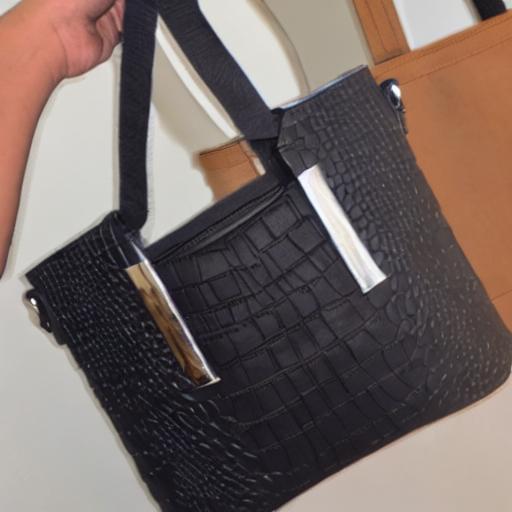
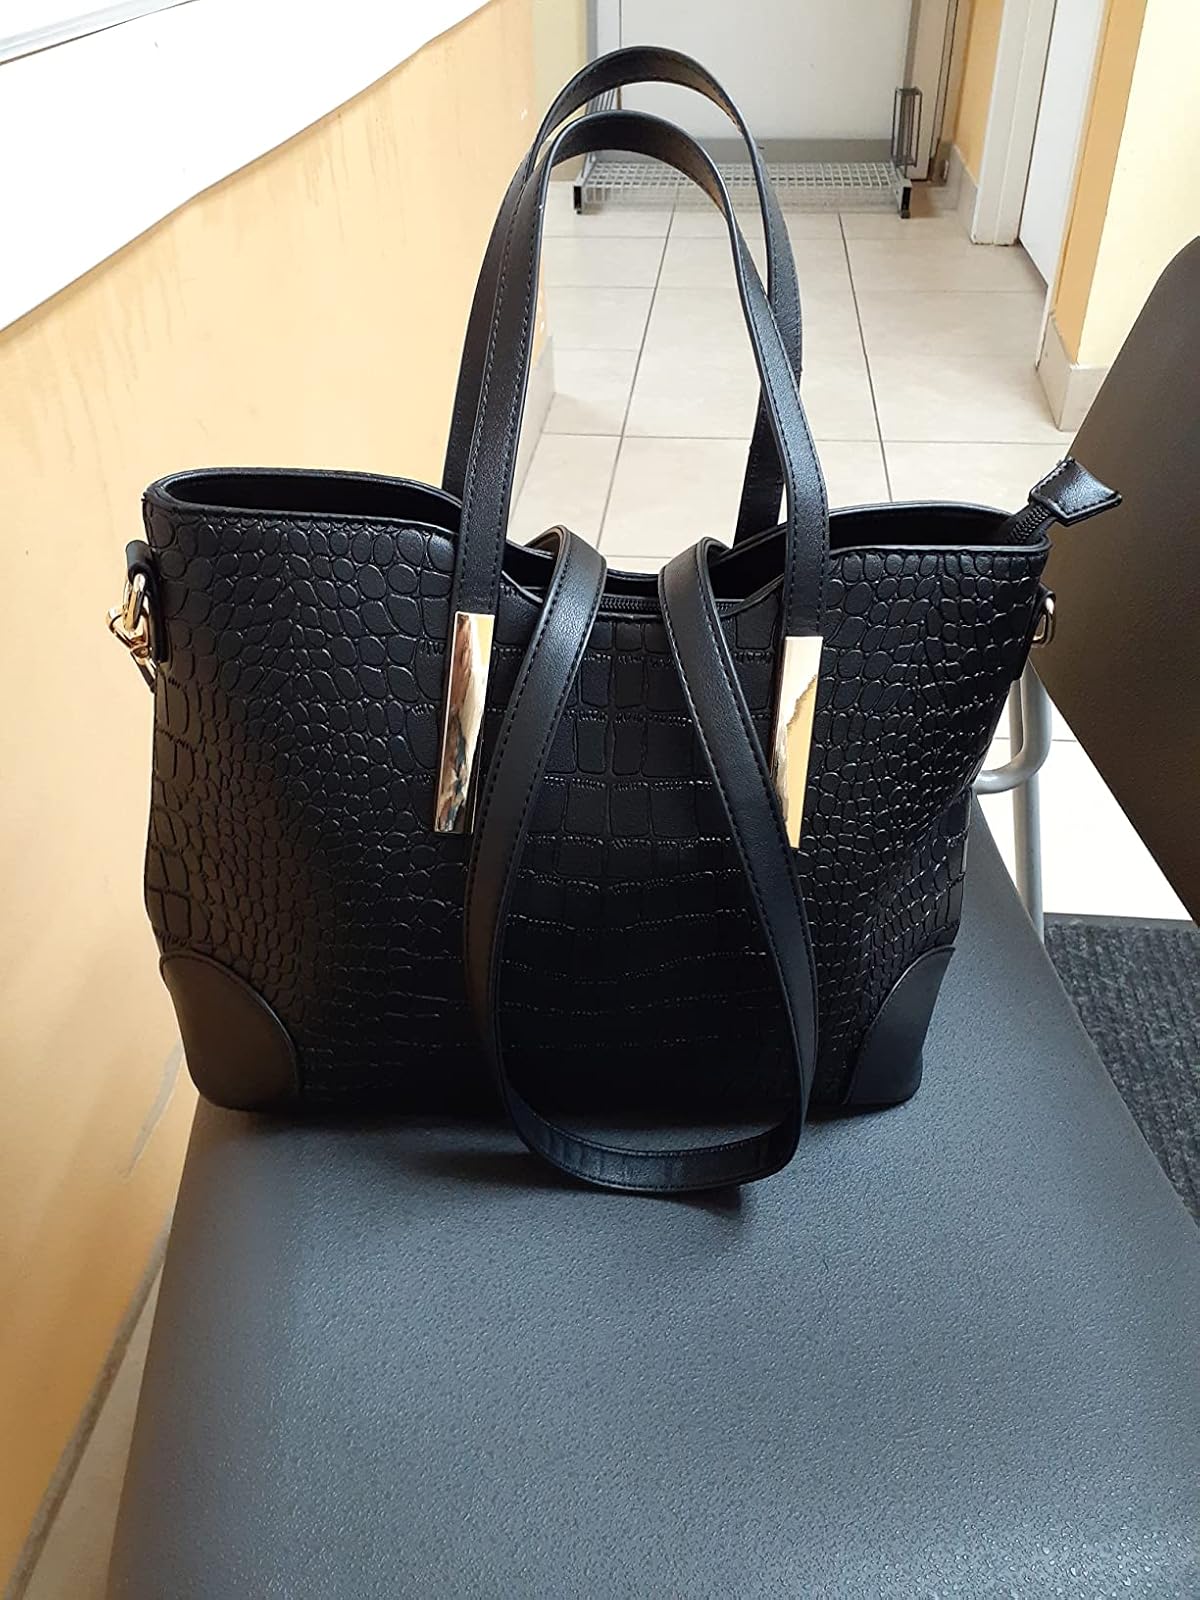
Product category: accessories_handbag
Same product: no